Grand Trunk Western Railroad

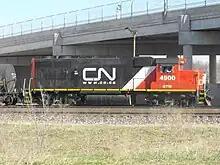

With the new corporation came a new autonomy for GTW from its parent CN. Grand Trunk Western had always shared equipment, color schemes and corporate logos with Canadian National. It shared CN's herald styles with its own name on the previous "tilted herald" and "Maple Leaf" logos. In 1960, when CN launched its new image, GTW had its own initials incorporated into the "wet noodle" logo and followed with CN's black red/orange and gray locomotive color scheme. However, to show its new autonomy from CN, in 1971 GTW began receiving its new locomotives in its famous bright-blue, red/orange and white scheme. Most of GTW's freight cars also received the blue and white color scheme. With new management, the railroad implemented a new strategy to market to shippers and improve its performance. In 1975, the railroad adopted its company slogan: "The Good Track Road." This slogan promoted GTW's track maintenance efforts at a time when many Eastern and Midwest railroads suffered from deferred maintenance. The company also encouraged better safety practices, which earned it the E.H. Harriman Award for safety five times in the 1980s.